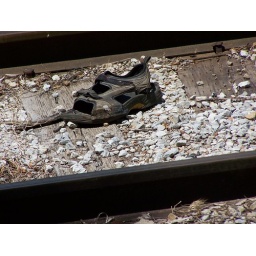
This is a sandle - lots in a field of train tracks.